Question: Why is the man's hand back?
Tambaya: Meyasa hannun mutumin yayi baya?
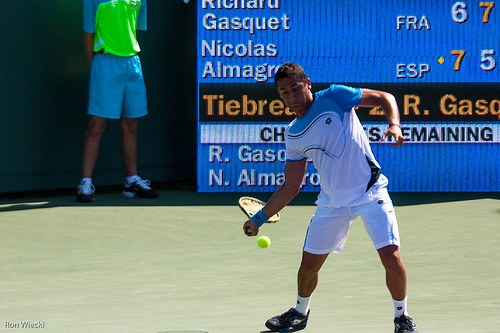
Answer: He is about to hit the ball.
Amsa: Yana shirin buga ƙwallo.